Wu Zhu

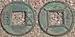
Four Pillar Wu Zhu coin

From the year 523 onwards, the government of the Liang dynasty decided to cast iron Wu Zhu cash coins, since iron was both relatively easy to use and not expensive to acquire in what is today Sichuan. The iron cash coins issued by the Liang dynasty are quite distinctive from other iron cash coins, as they have 4 lines that radiate outwards from each corner of the square center hole, giving them the name "four corner coins". As it became quite common for people to cast iron cash coins privately, it wasn't long before their quantities increased so drastically that it required cartloads of these iron Wu Zhu cash coins to pay for anything. To this day these Wu Zhus are quite common due to the widespread private production that plagued these iron issues. After them the cash coin was cast under the reign of Emperor Wu. These cash coins were actually believed to be Chinese numismatic charms until recently and were named after the Taiqing period (547–549).